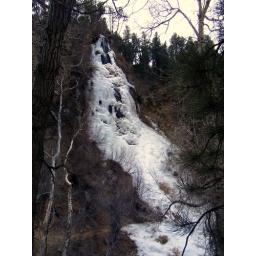
frozen water falling from the side of a hill in idaho springs